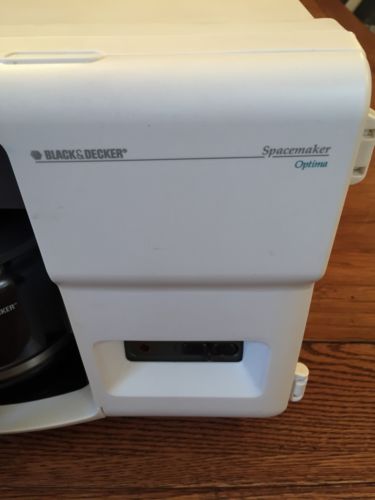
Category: coffee maker